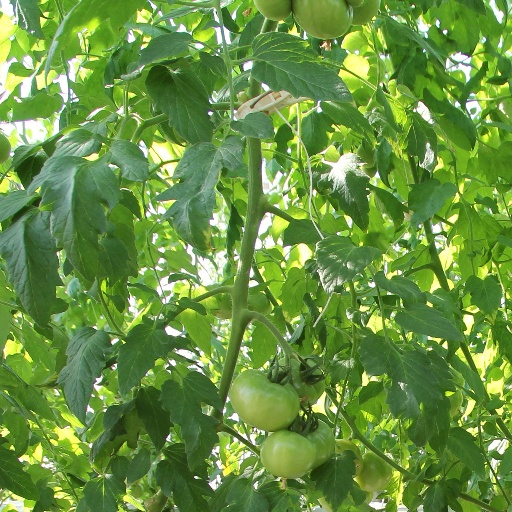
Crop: tomato